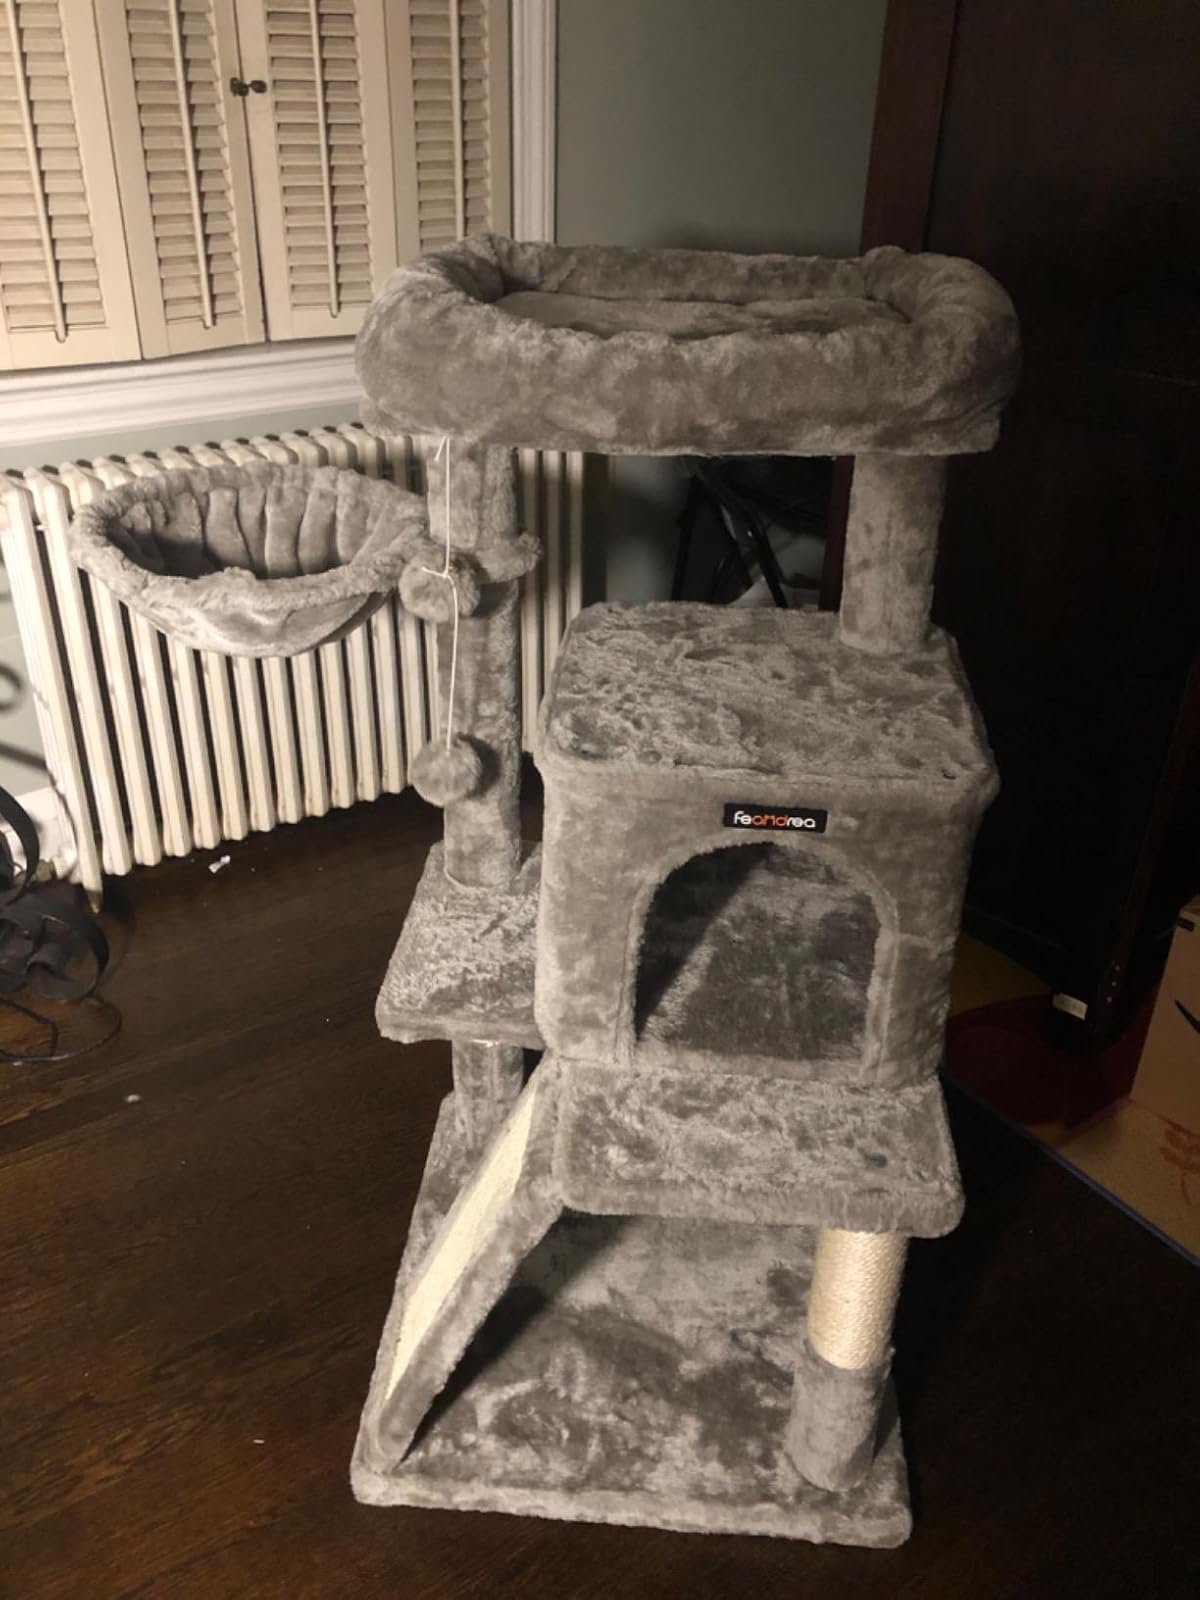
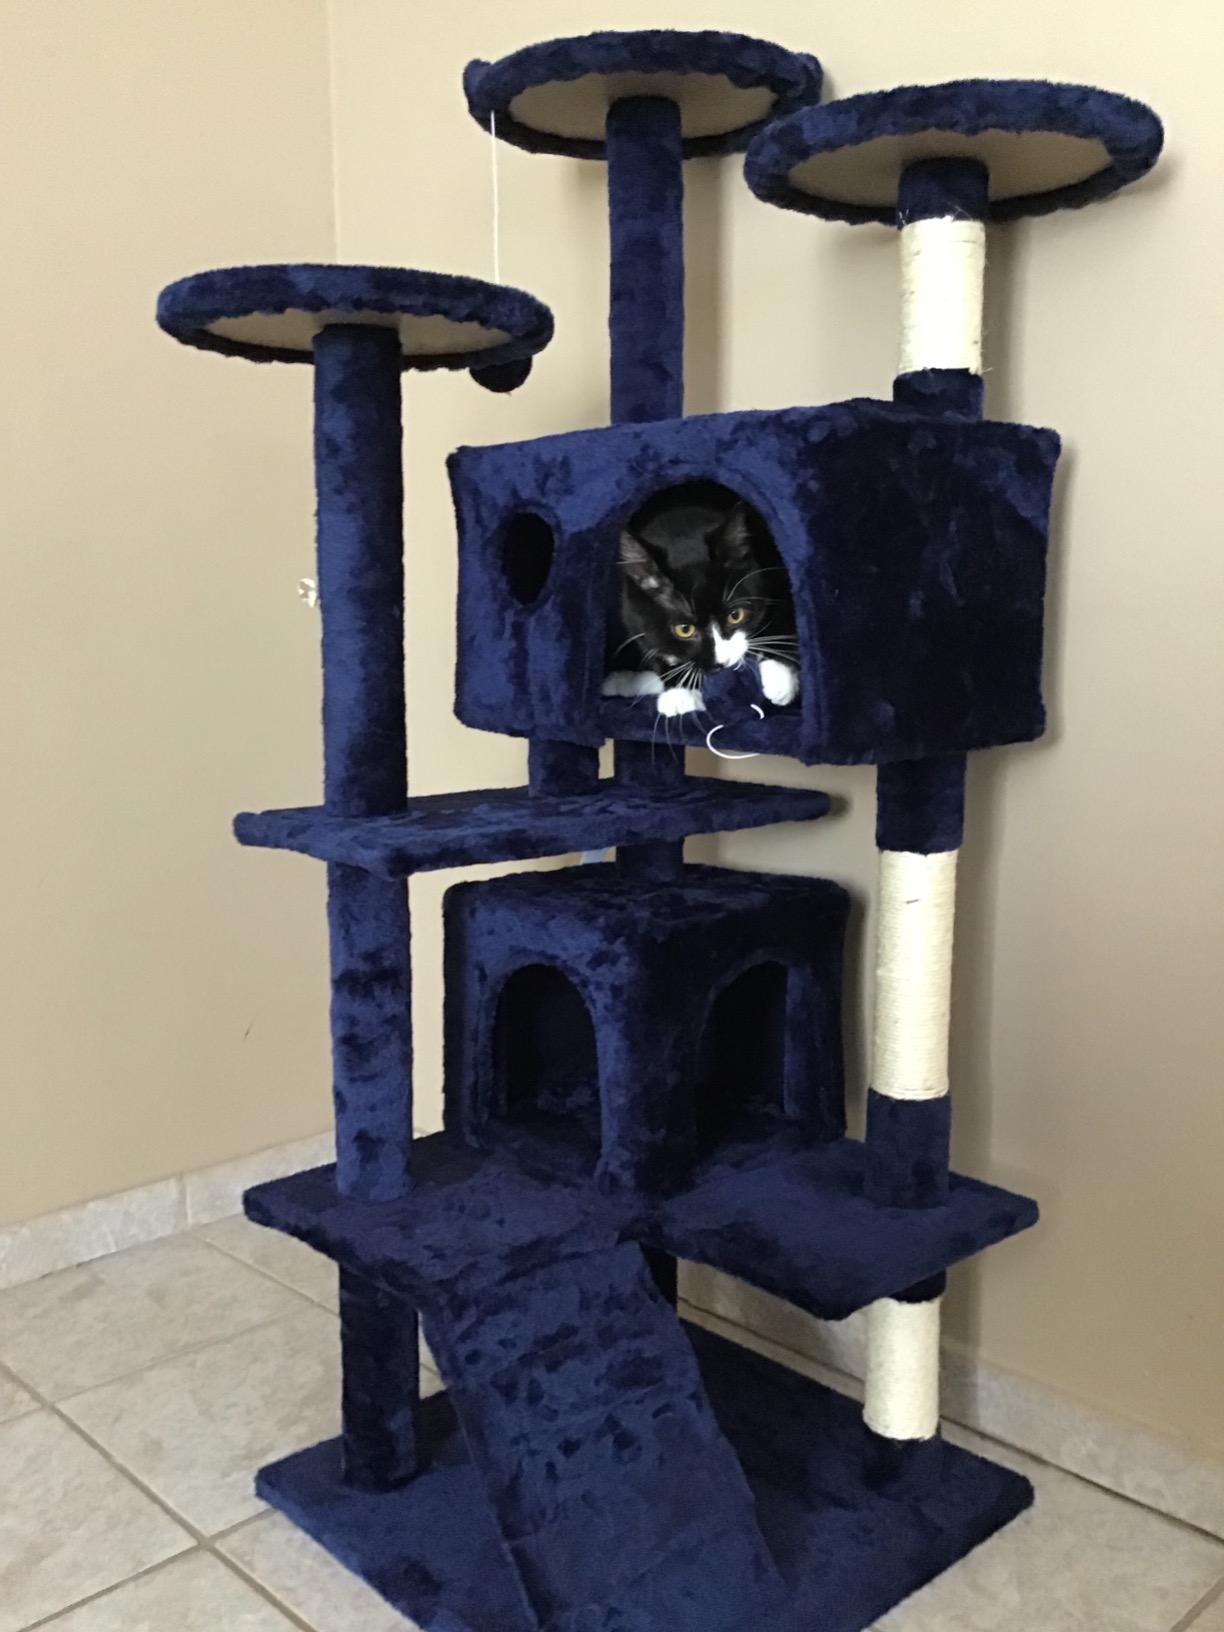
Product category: items_cat tree
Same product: no